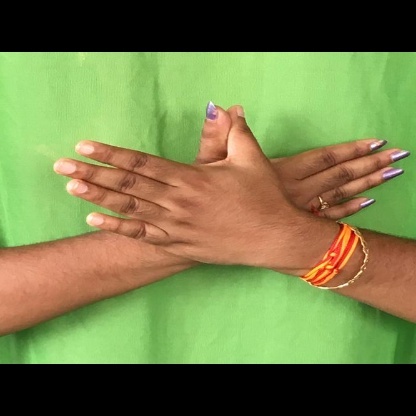
Mudra: Garuda